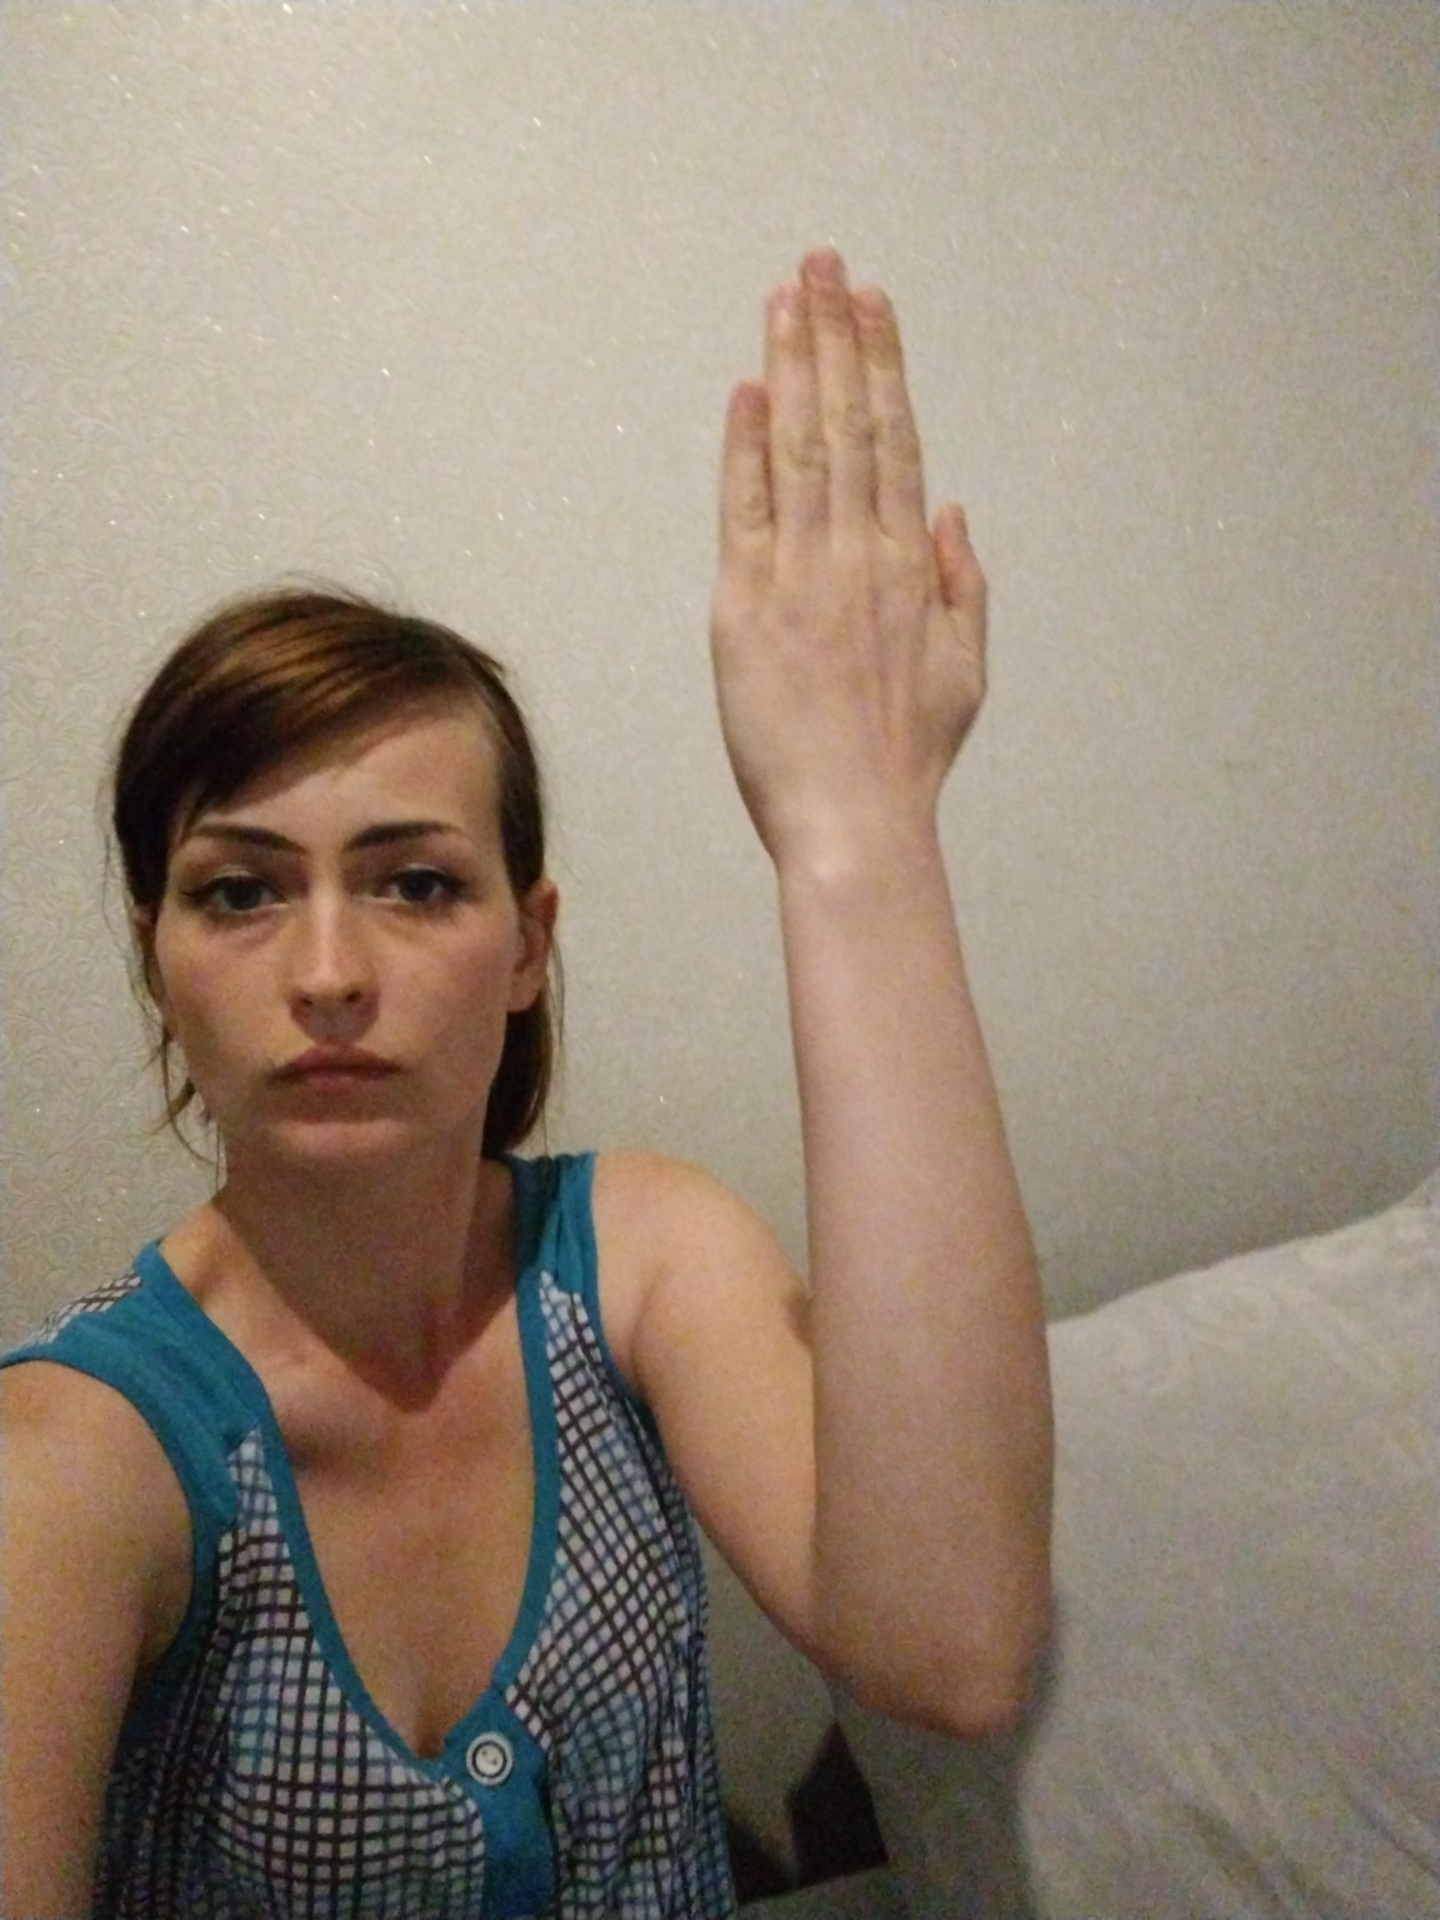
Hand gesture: stop_inverted